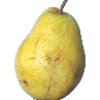
Label: pear_monster